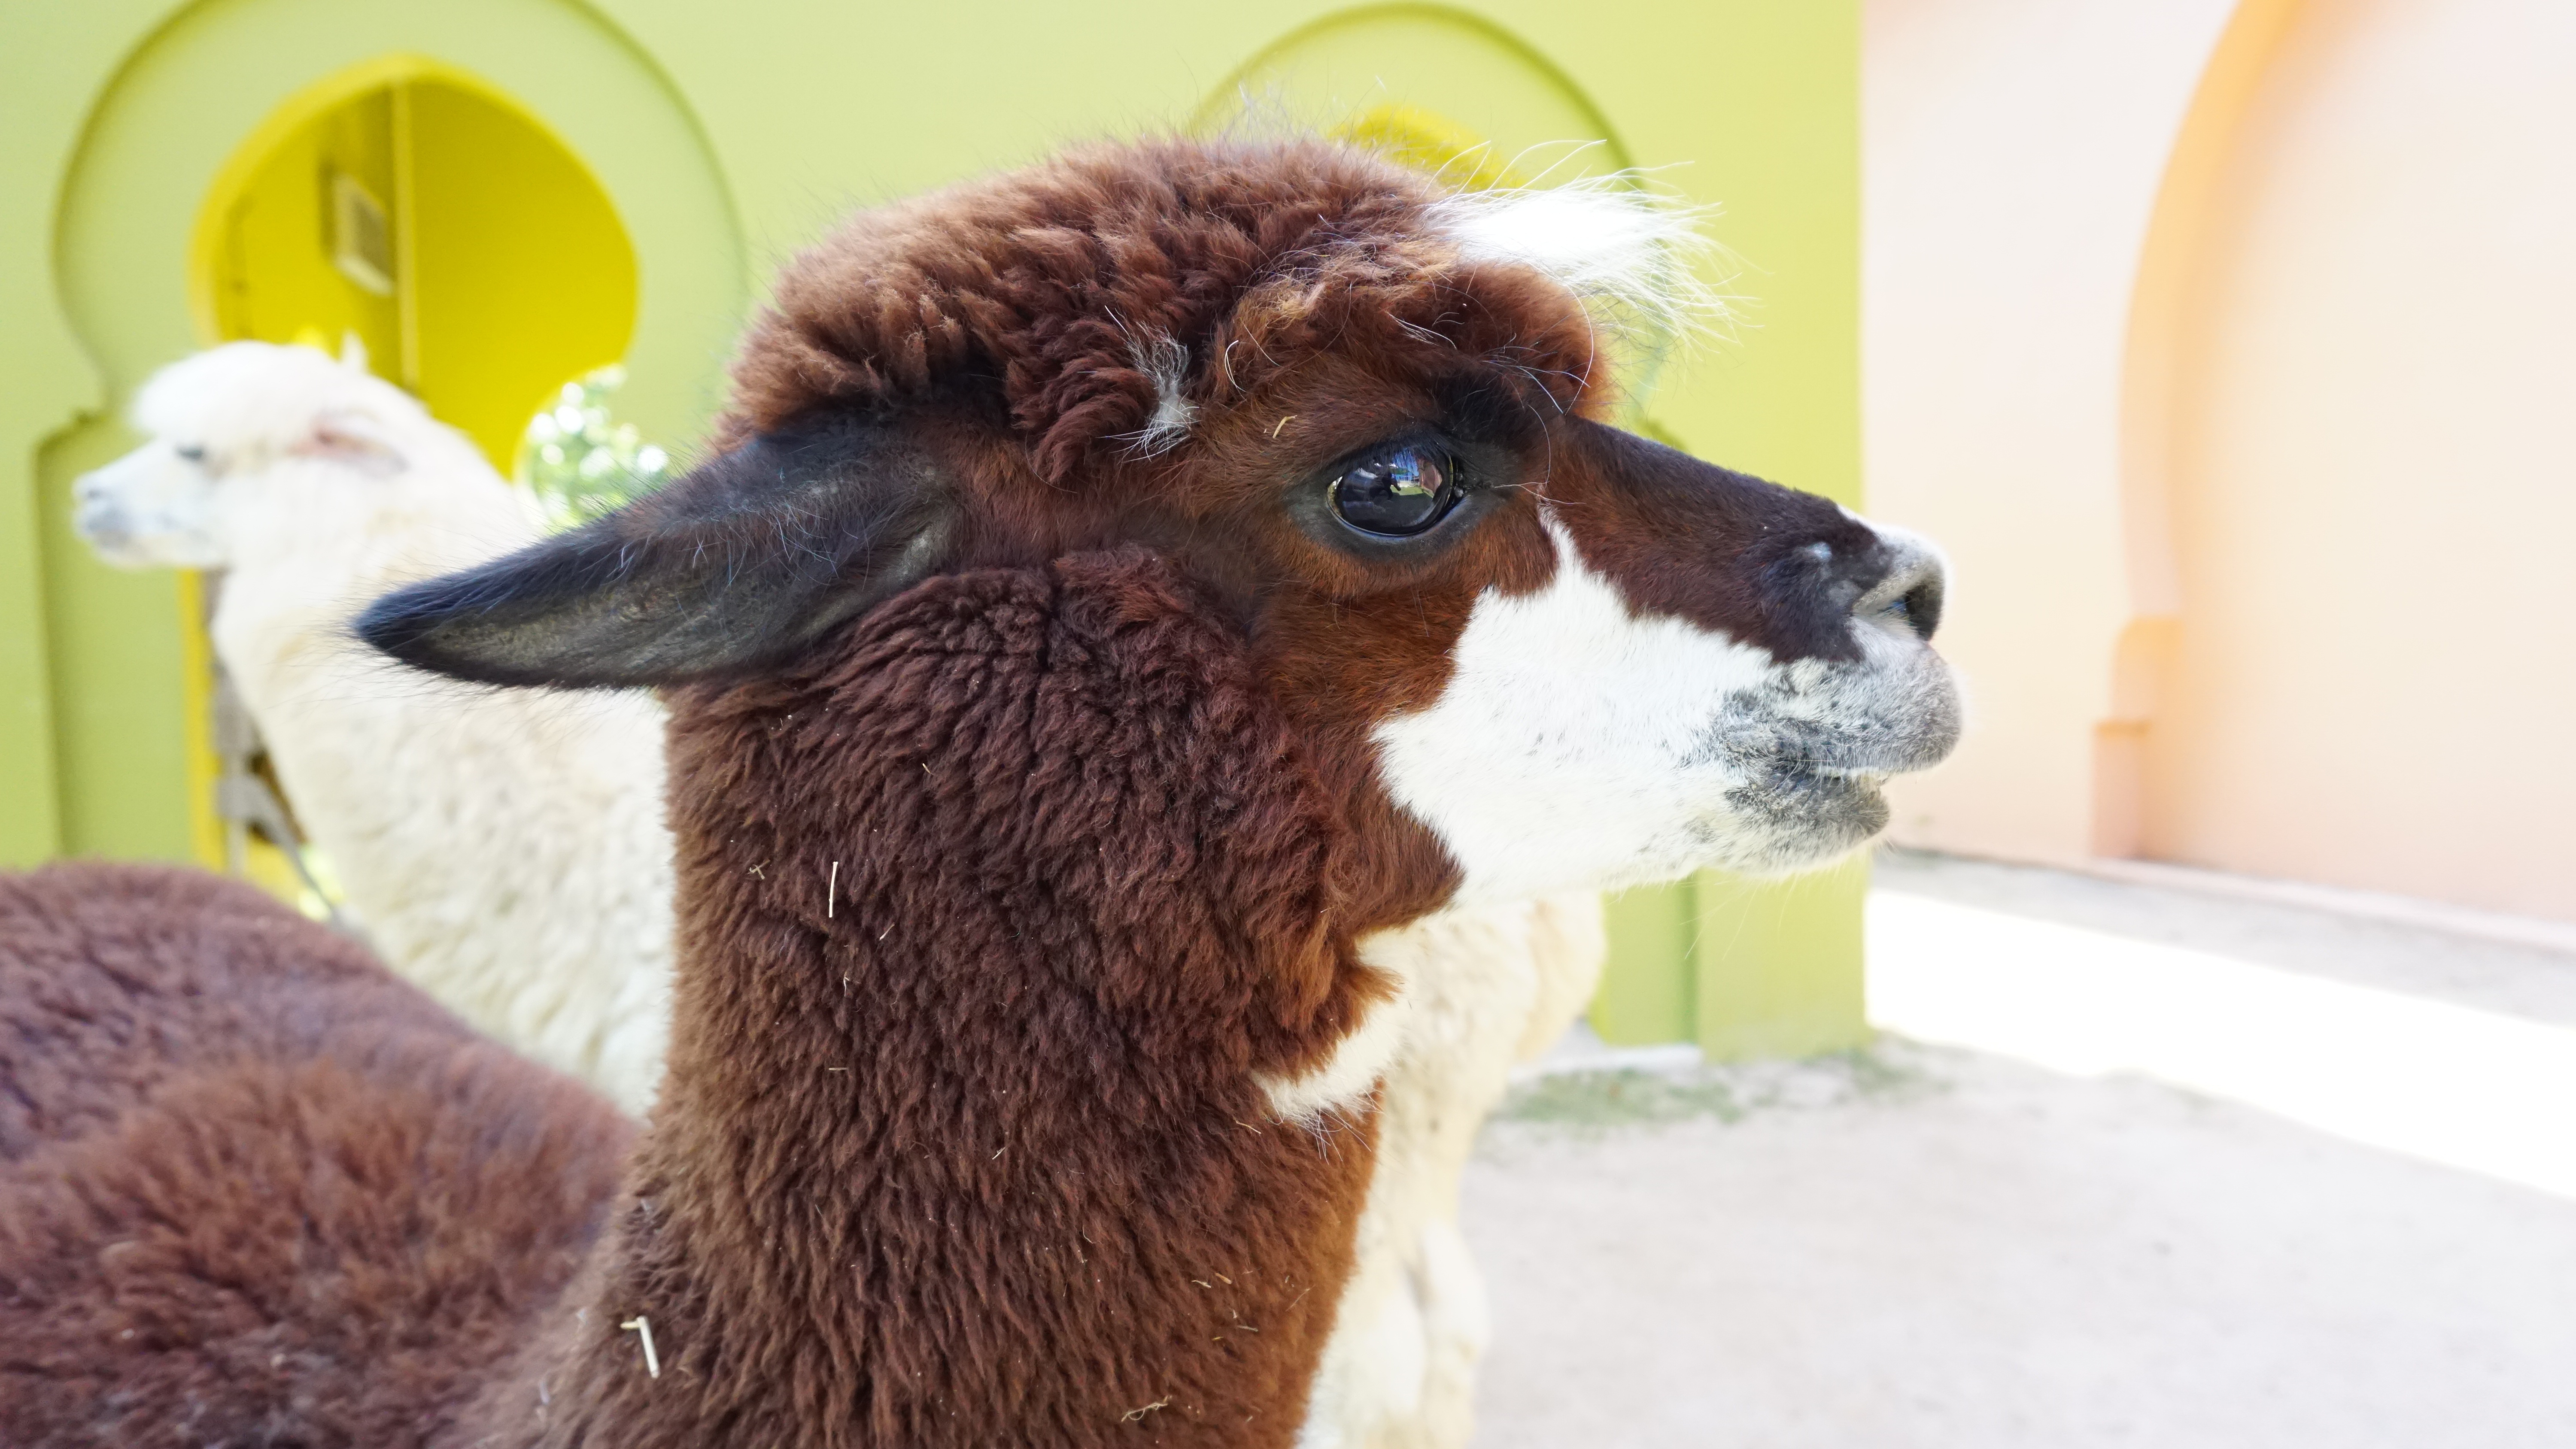
alpaca, safari, park, jungle, forest, nature, wildlife, africa, travel, animal, adventure, wild